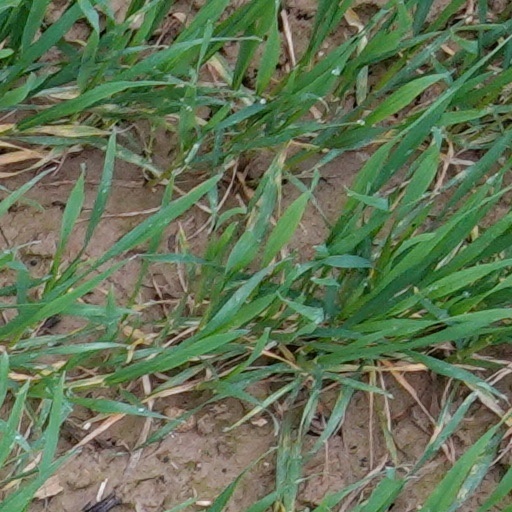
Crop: wheat